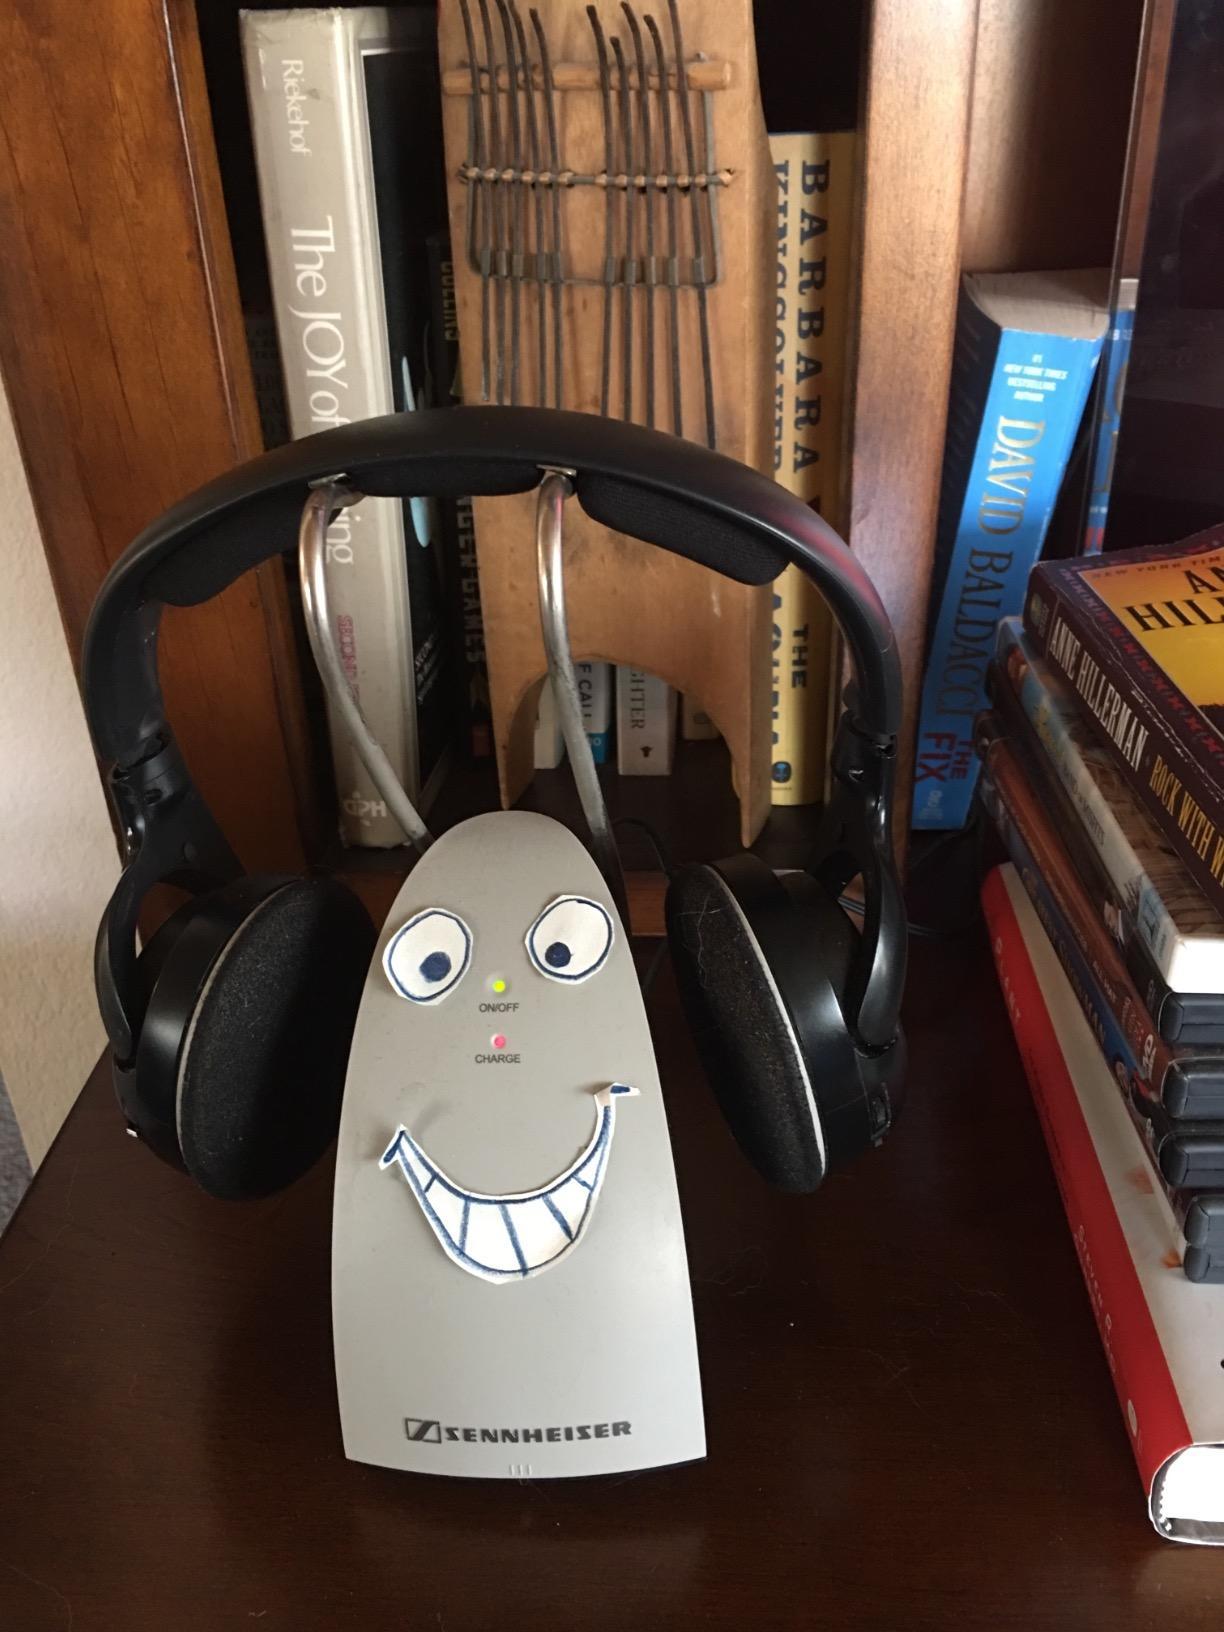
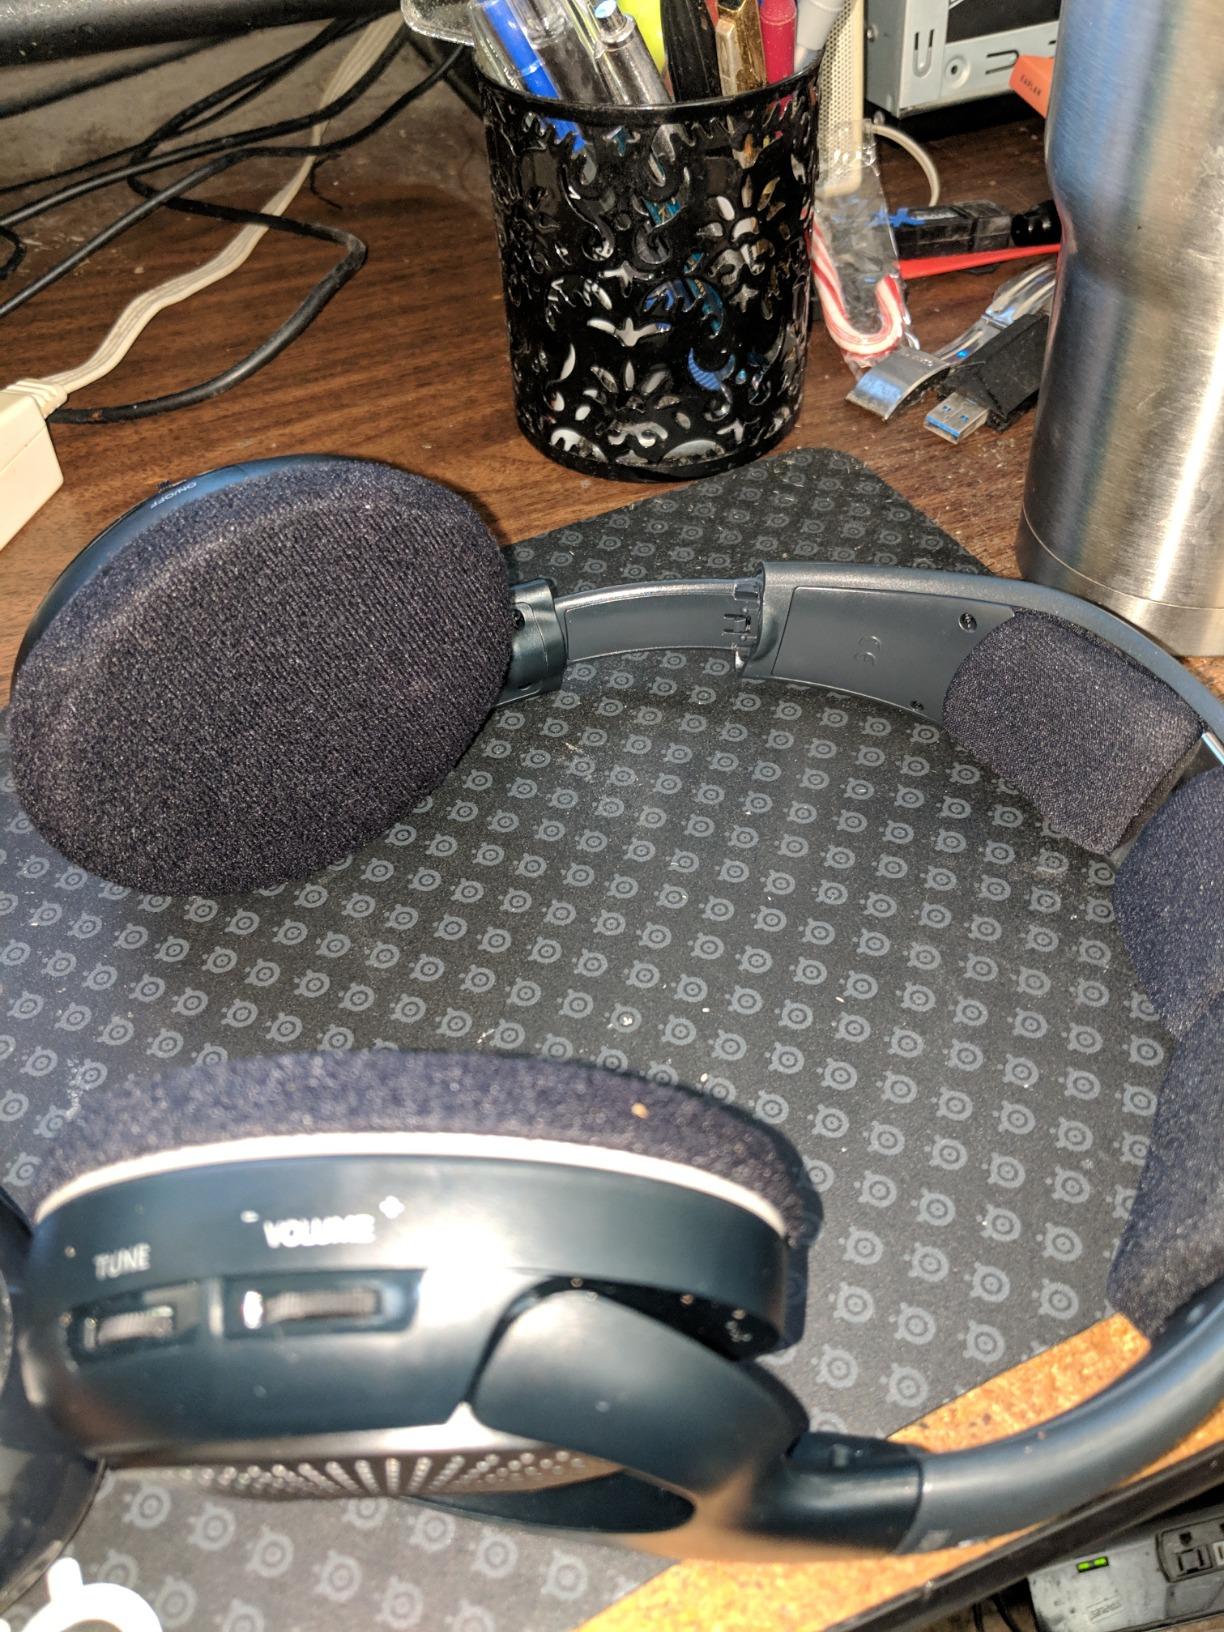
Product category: headphones
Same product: yes